Mesoamerican literature

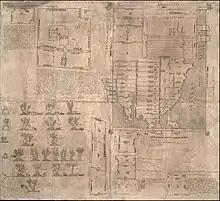
Oztoticpac Lands Map

Many of the post-conquest texts are historical accounts, either in the form of annals recounting year by year the events of a people or city-state often based on pictorial documents or oral accounts of aged community members. But also sometimes personalized literary accounts of the life of a people or state and almost always incorporating both mythical material and actual history. There was no formal distinction between the two in Mesoamerica. Sometimes as in the case of the Mayan Chilam Balam books historical accounts also incorporated prophetical material, a kind of ""history in advance"".